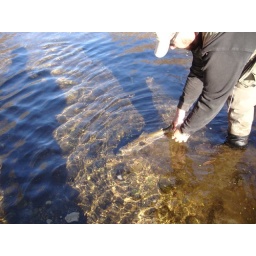
Putting the fish back in the water